Journey into Fear (1943 film)

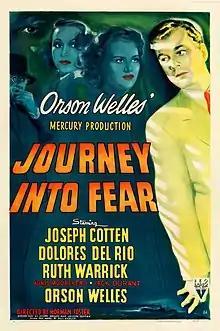
Theatrical release poster by William Rose

Journey into Fear is a 1943 American spy film noir directed by Norman Foster, based on the 1940 novel by Eric Ambler. The film broadly follows the plot of the book, but the protagonist was changed to an American engineer, and the destination of his journey changed from France to the Soviet Union—reflecting the changes in the war situation since the original Ambler book was written (France was occupied, the US and Soviet Union joined the war and became allies). The RKO Pictures release stars Joseph Cotten, who also wrote the screenplay with Orson Welles. The Mercury Production was also produced by Welles, again uncredited.